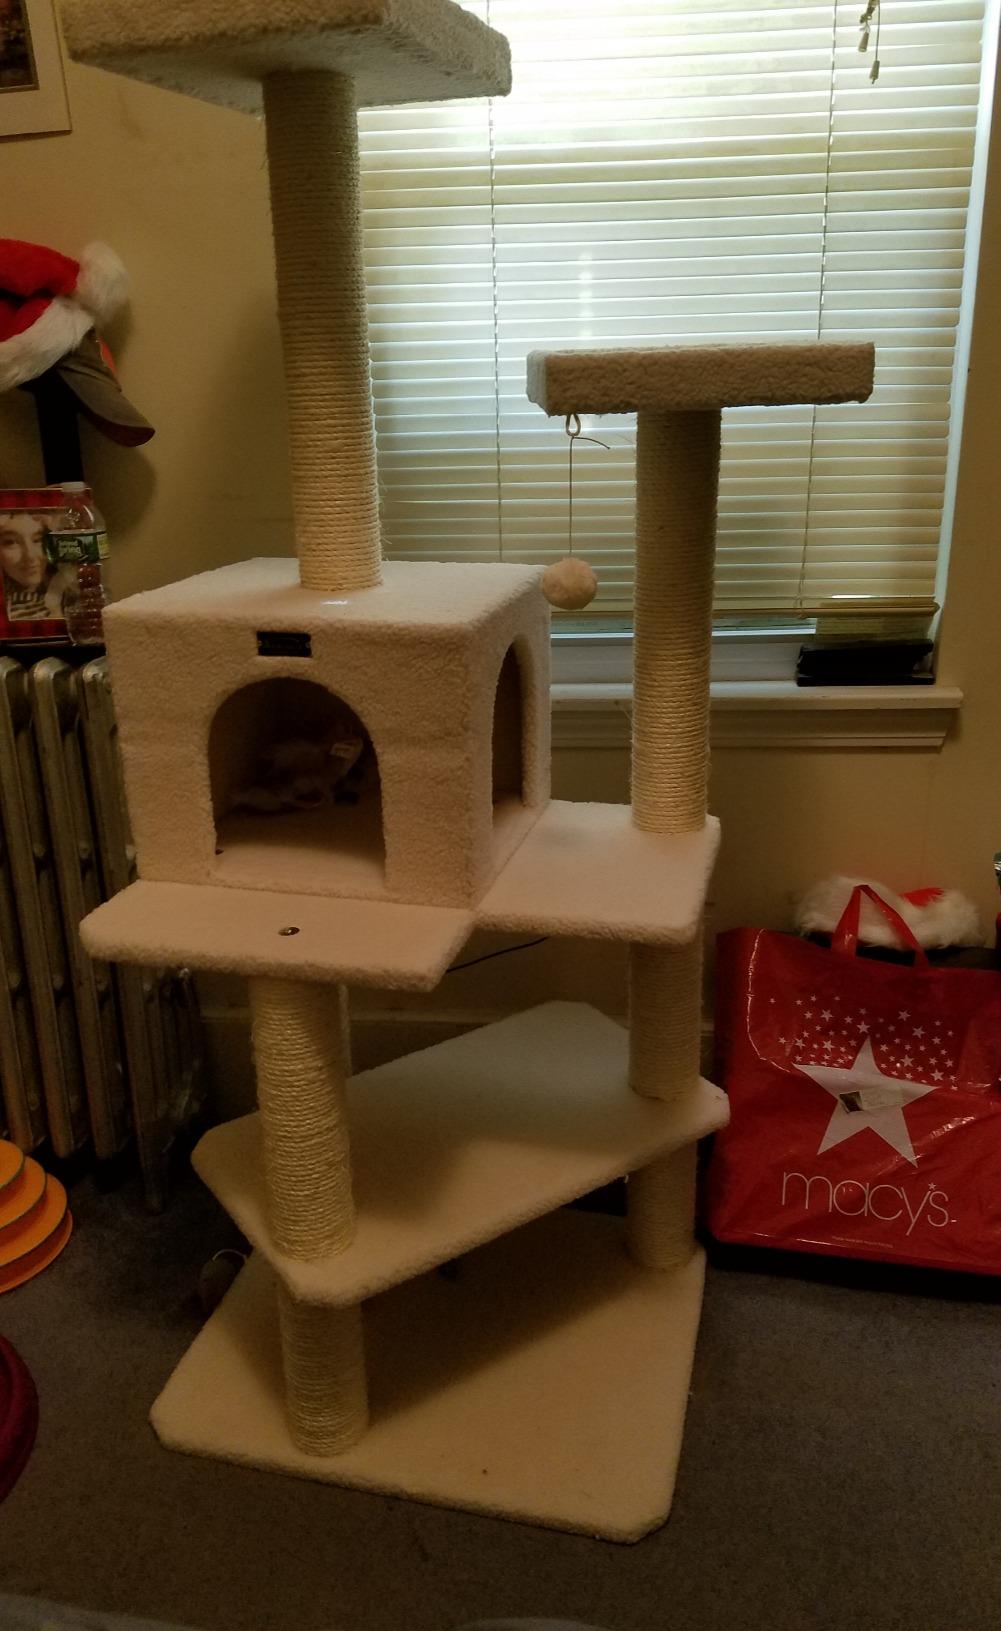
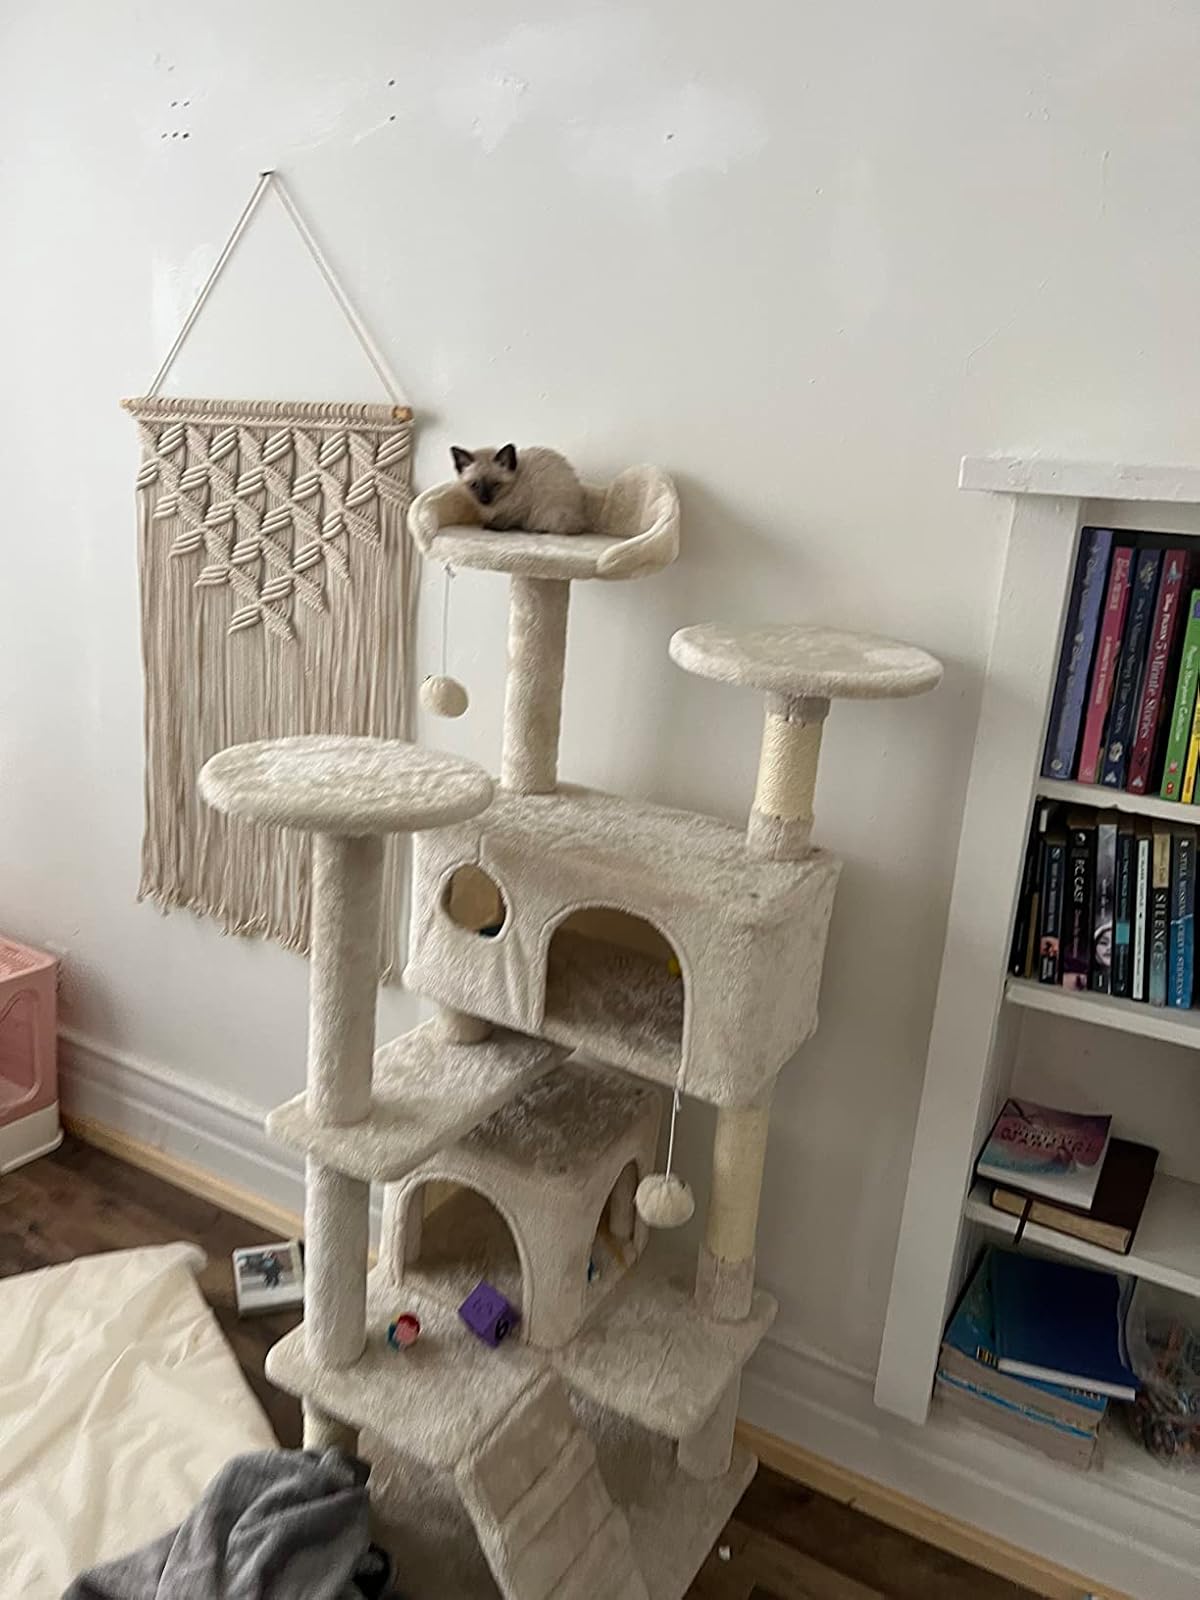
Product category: items_cat tree
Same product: no